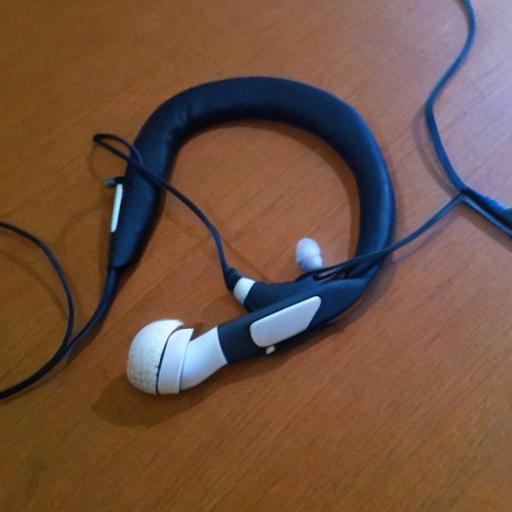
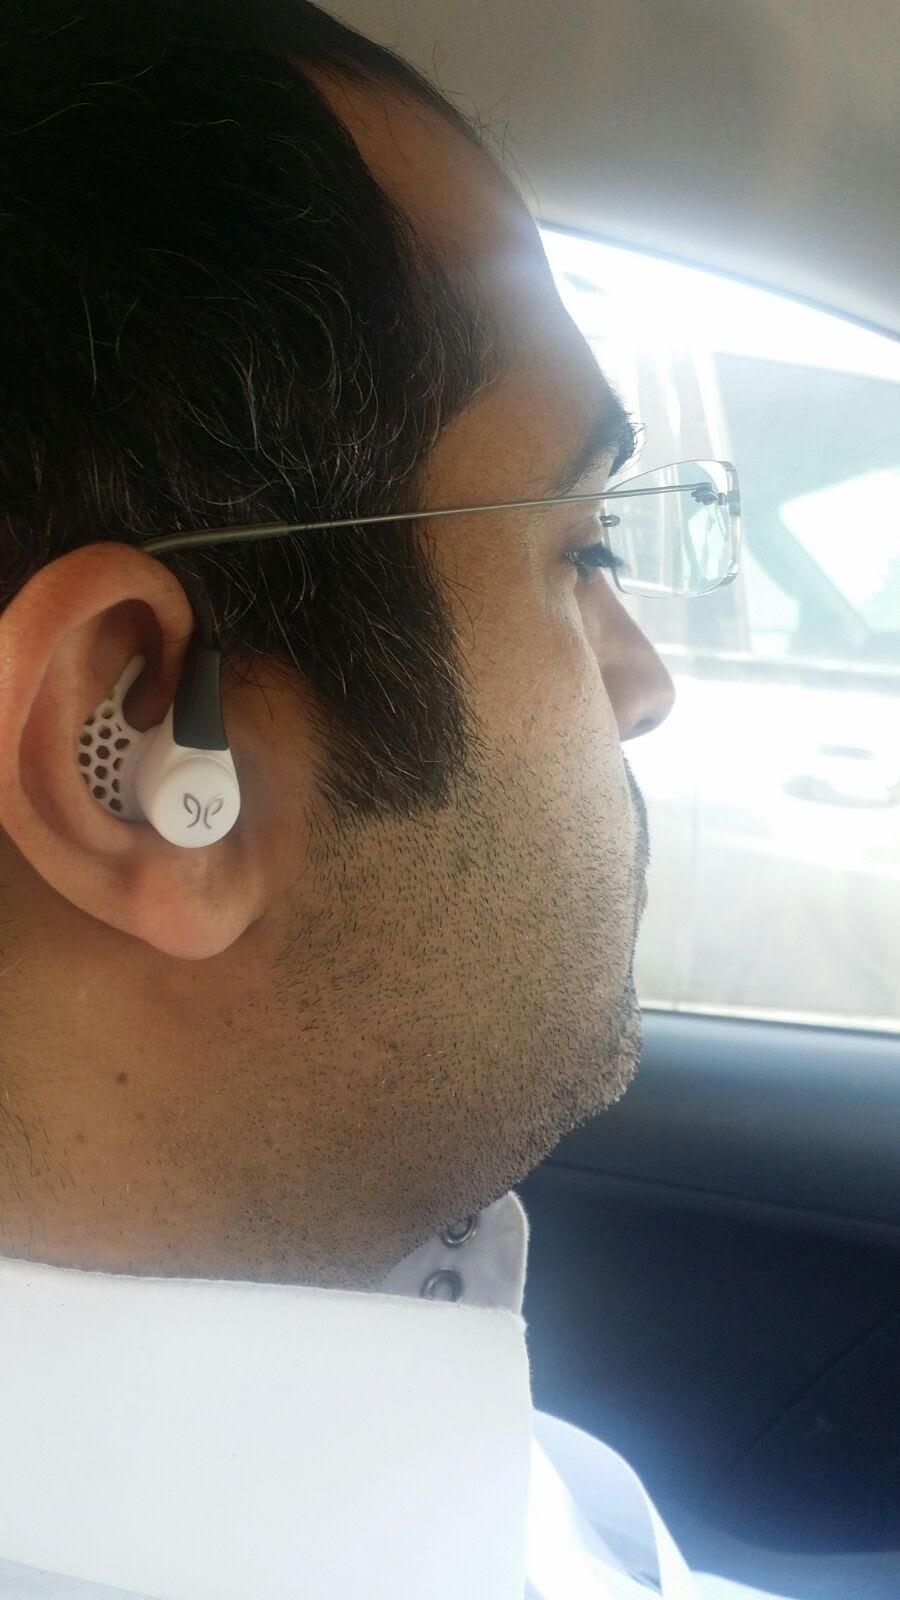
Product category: headphones
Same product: no